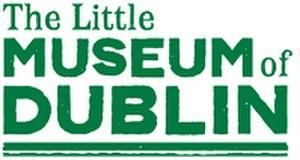
Logo du Little Museum of Dublin
Le Little Museum of Dublin se situe au 15 St Stephen's Green, à Dublin, en Irlande. Il est abrité dans un immeuble de style georgien datant du XVIIIᵉ siècle, faisant face au parc de St. Stephen's Green au cœur de la ville. Il a été créé en 2011 par Trevor White, critique culinaire, journaliste et ancien éditeur du magazine The Dubliner.